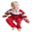
Label: boy